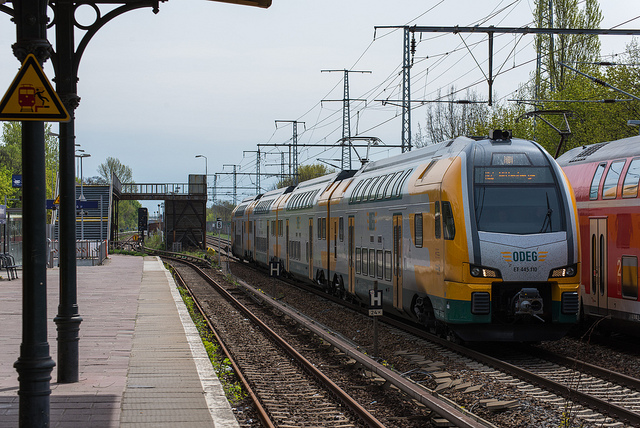
A train that is following the tracks next to another train.

A passenger train that is driving down the tracks.

A bullet train in a European country is ready for passengers